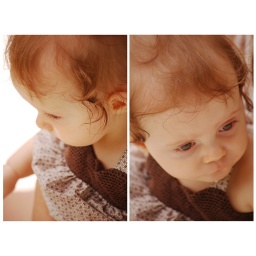
willow in her brown dress on the dock